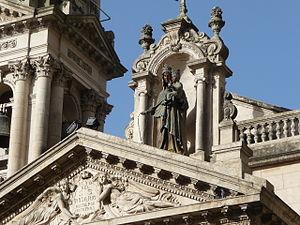
La province de Santa Fe est une province du Centre-Est de l'Argentine. Sa capitale est la ville de Santa Fe.